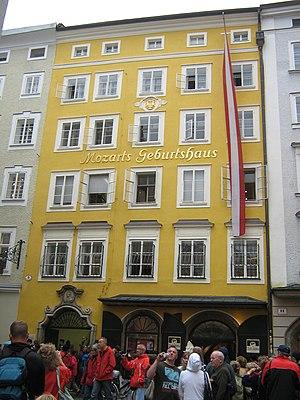
Autriche, Salzbourg, Getreidegasse
Simona Ertan est une artiste peintre, graveuse et céramiste française d'origine roumaine, née le 27 novembre 1923 à Bucarest.